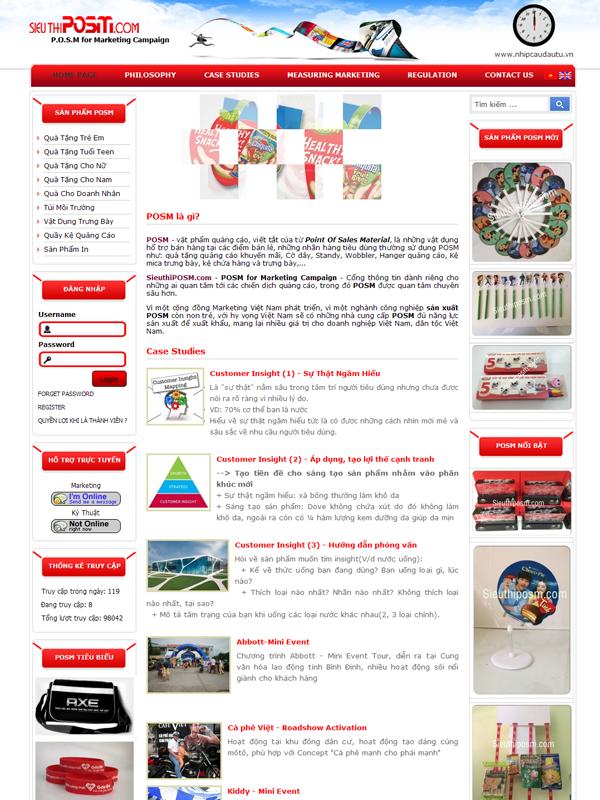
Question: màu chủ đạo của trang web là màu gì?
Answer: màu trắng và màu đỏ